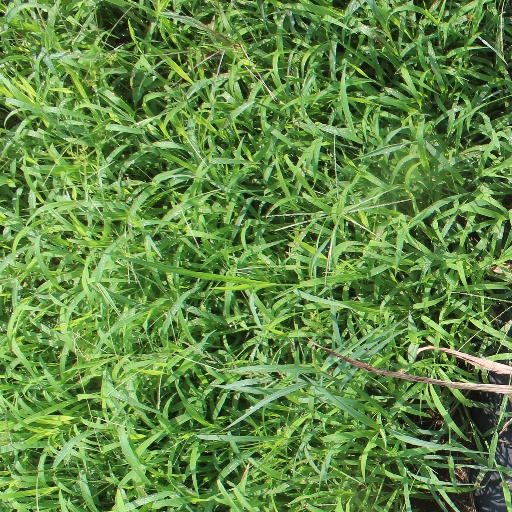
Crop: sorghum